Western Front (World War II)

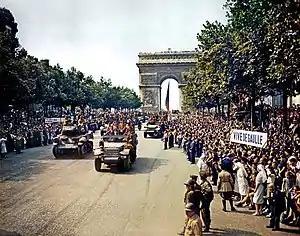
Crowds of French people line the Champs Élysées following the Liberation of Paris, 26 August 1944.

By the summer of 1944, when an expectation of an Allied invasion was freely admitted by German commanders, the disposition of troops facing it came under the command of OB West (HQ in Paris). In turn, it commanded: the Wehrmacht Netherlands Command ("Wehrmachtbefehlshaber Niederlande") or WBN, covering the Dutch and Belgian coasts; Army Group B, covering the coast of northern France with the German 15th Army (HQ in Tourcoing), in the area north of the Seine and the 7th Army, (HQ in Le Mans), between the Seine and the Loire defending the English Channel and the Atlantic coast; and Army Group G with responsibility for the Bay of Biscay coast and Vichy France, with its 1st Army, (HQ in Bordeaux), responsible for the Atlantic coast between the Loire and the Spanish border and the 19th Army, (HQ in Avignon), responsible for the Mediterranean coast.